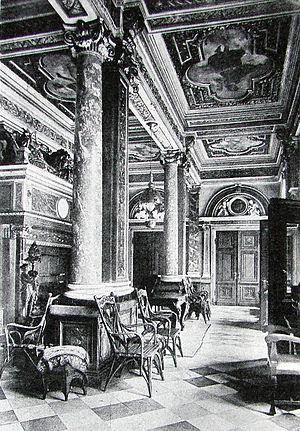
Frijsenborg est un château appartenant à un comté danois du même nom, situé dans le Jutland près d’Århus. Il a été fondé en 1672 par Mogens Friis de Favrskov. Son domaine de 82 kilomètres carrés a été la propriété privée la plus étendue du Danemark. Mogens Friis a acheté le village de Jernit et ses fermes en 1665, ses descendants ont encore agrandi le domaine au fil des années. Le comté avait une étendue de 450 kilomètres carrés à la fin du XVIIIᵉ siècle avec 42 clochers.